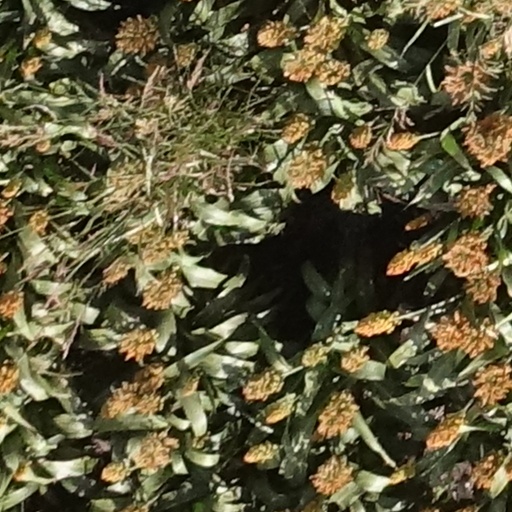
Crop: sorghum